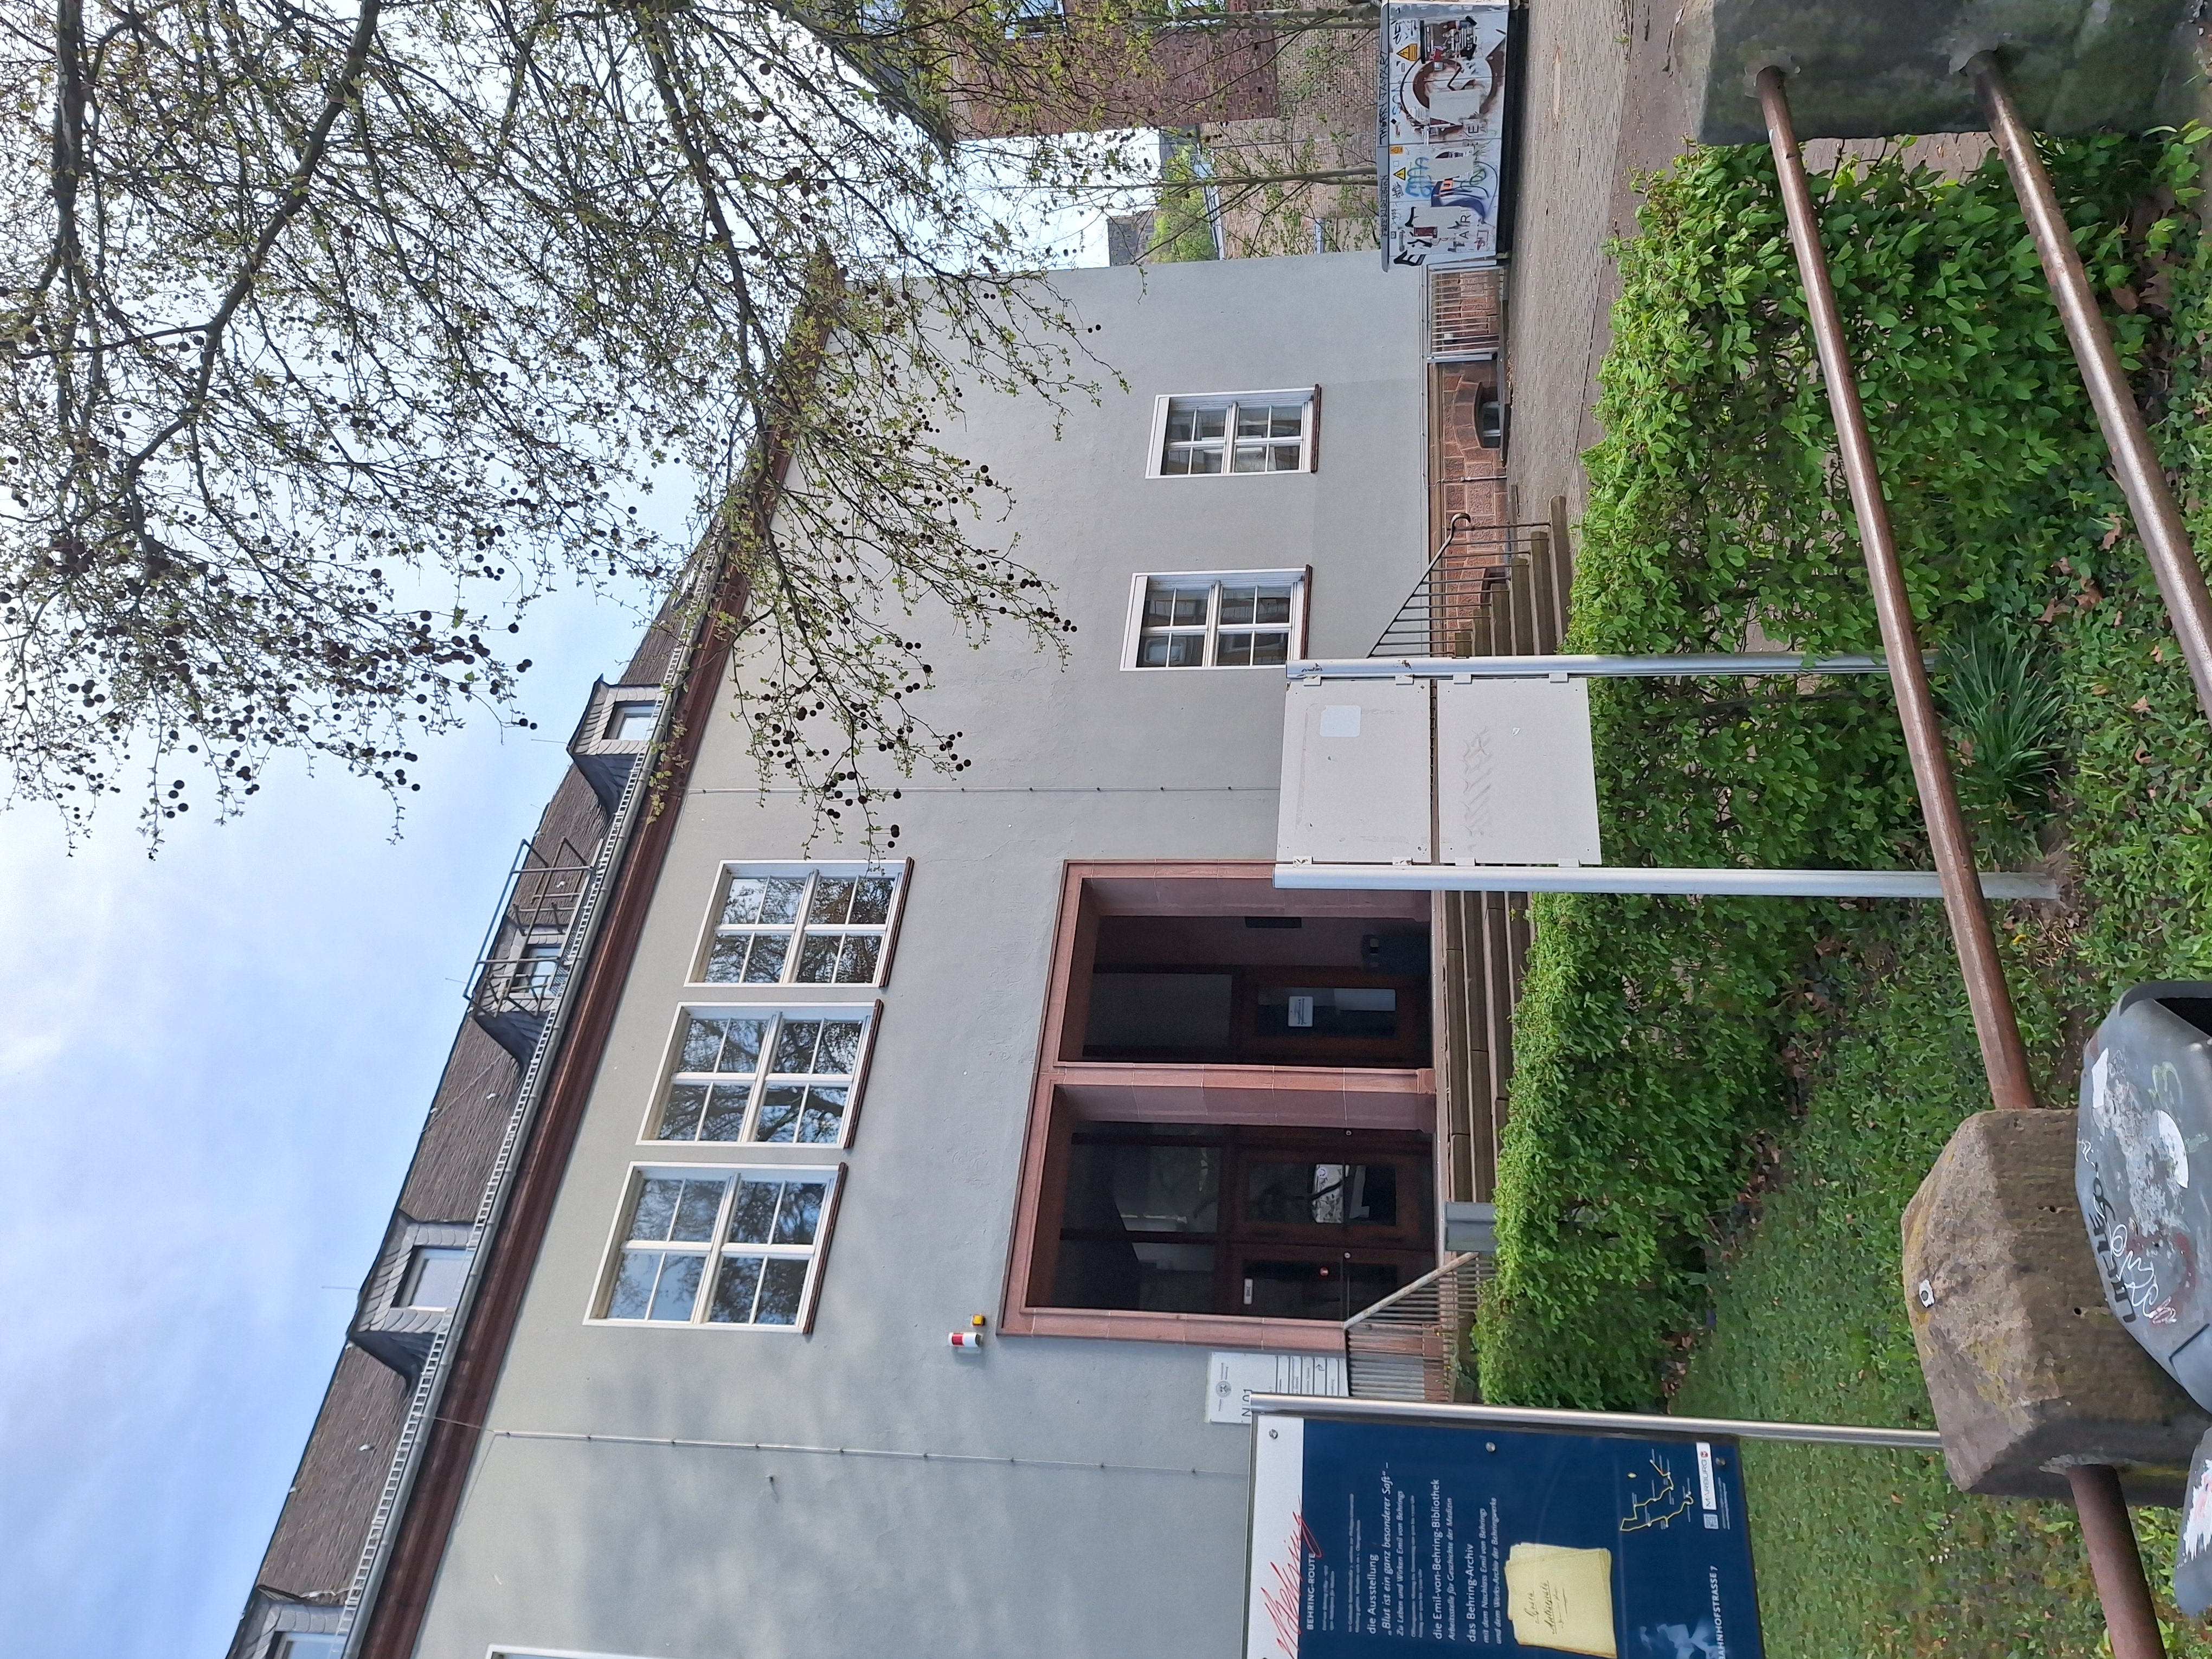
Building: Bahnhofstraße 7